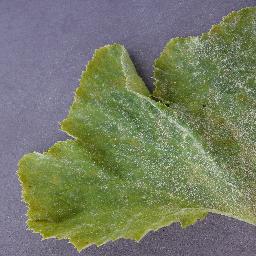
Label: Squash___Powdery_mildew